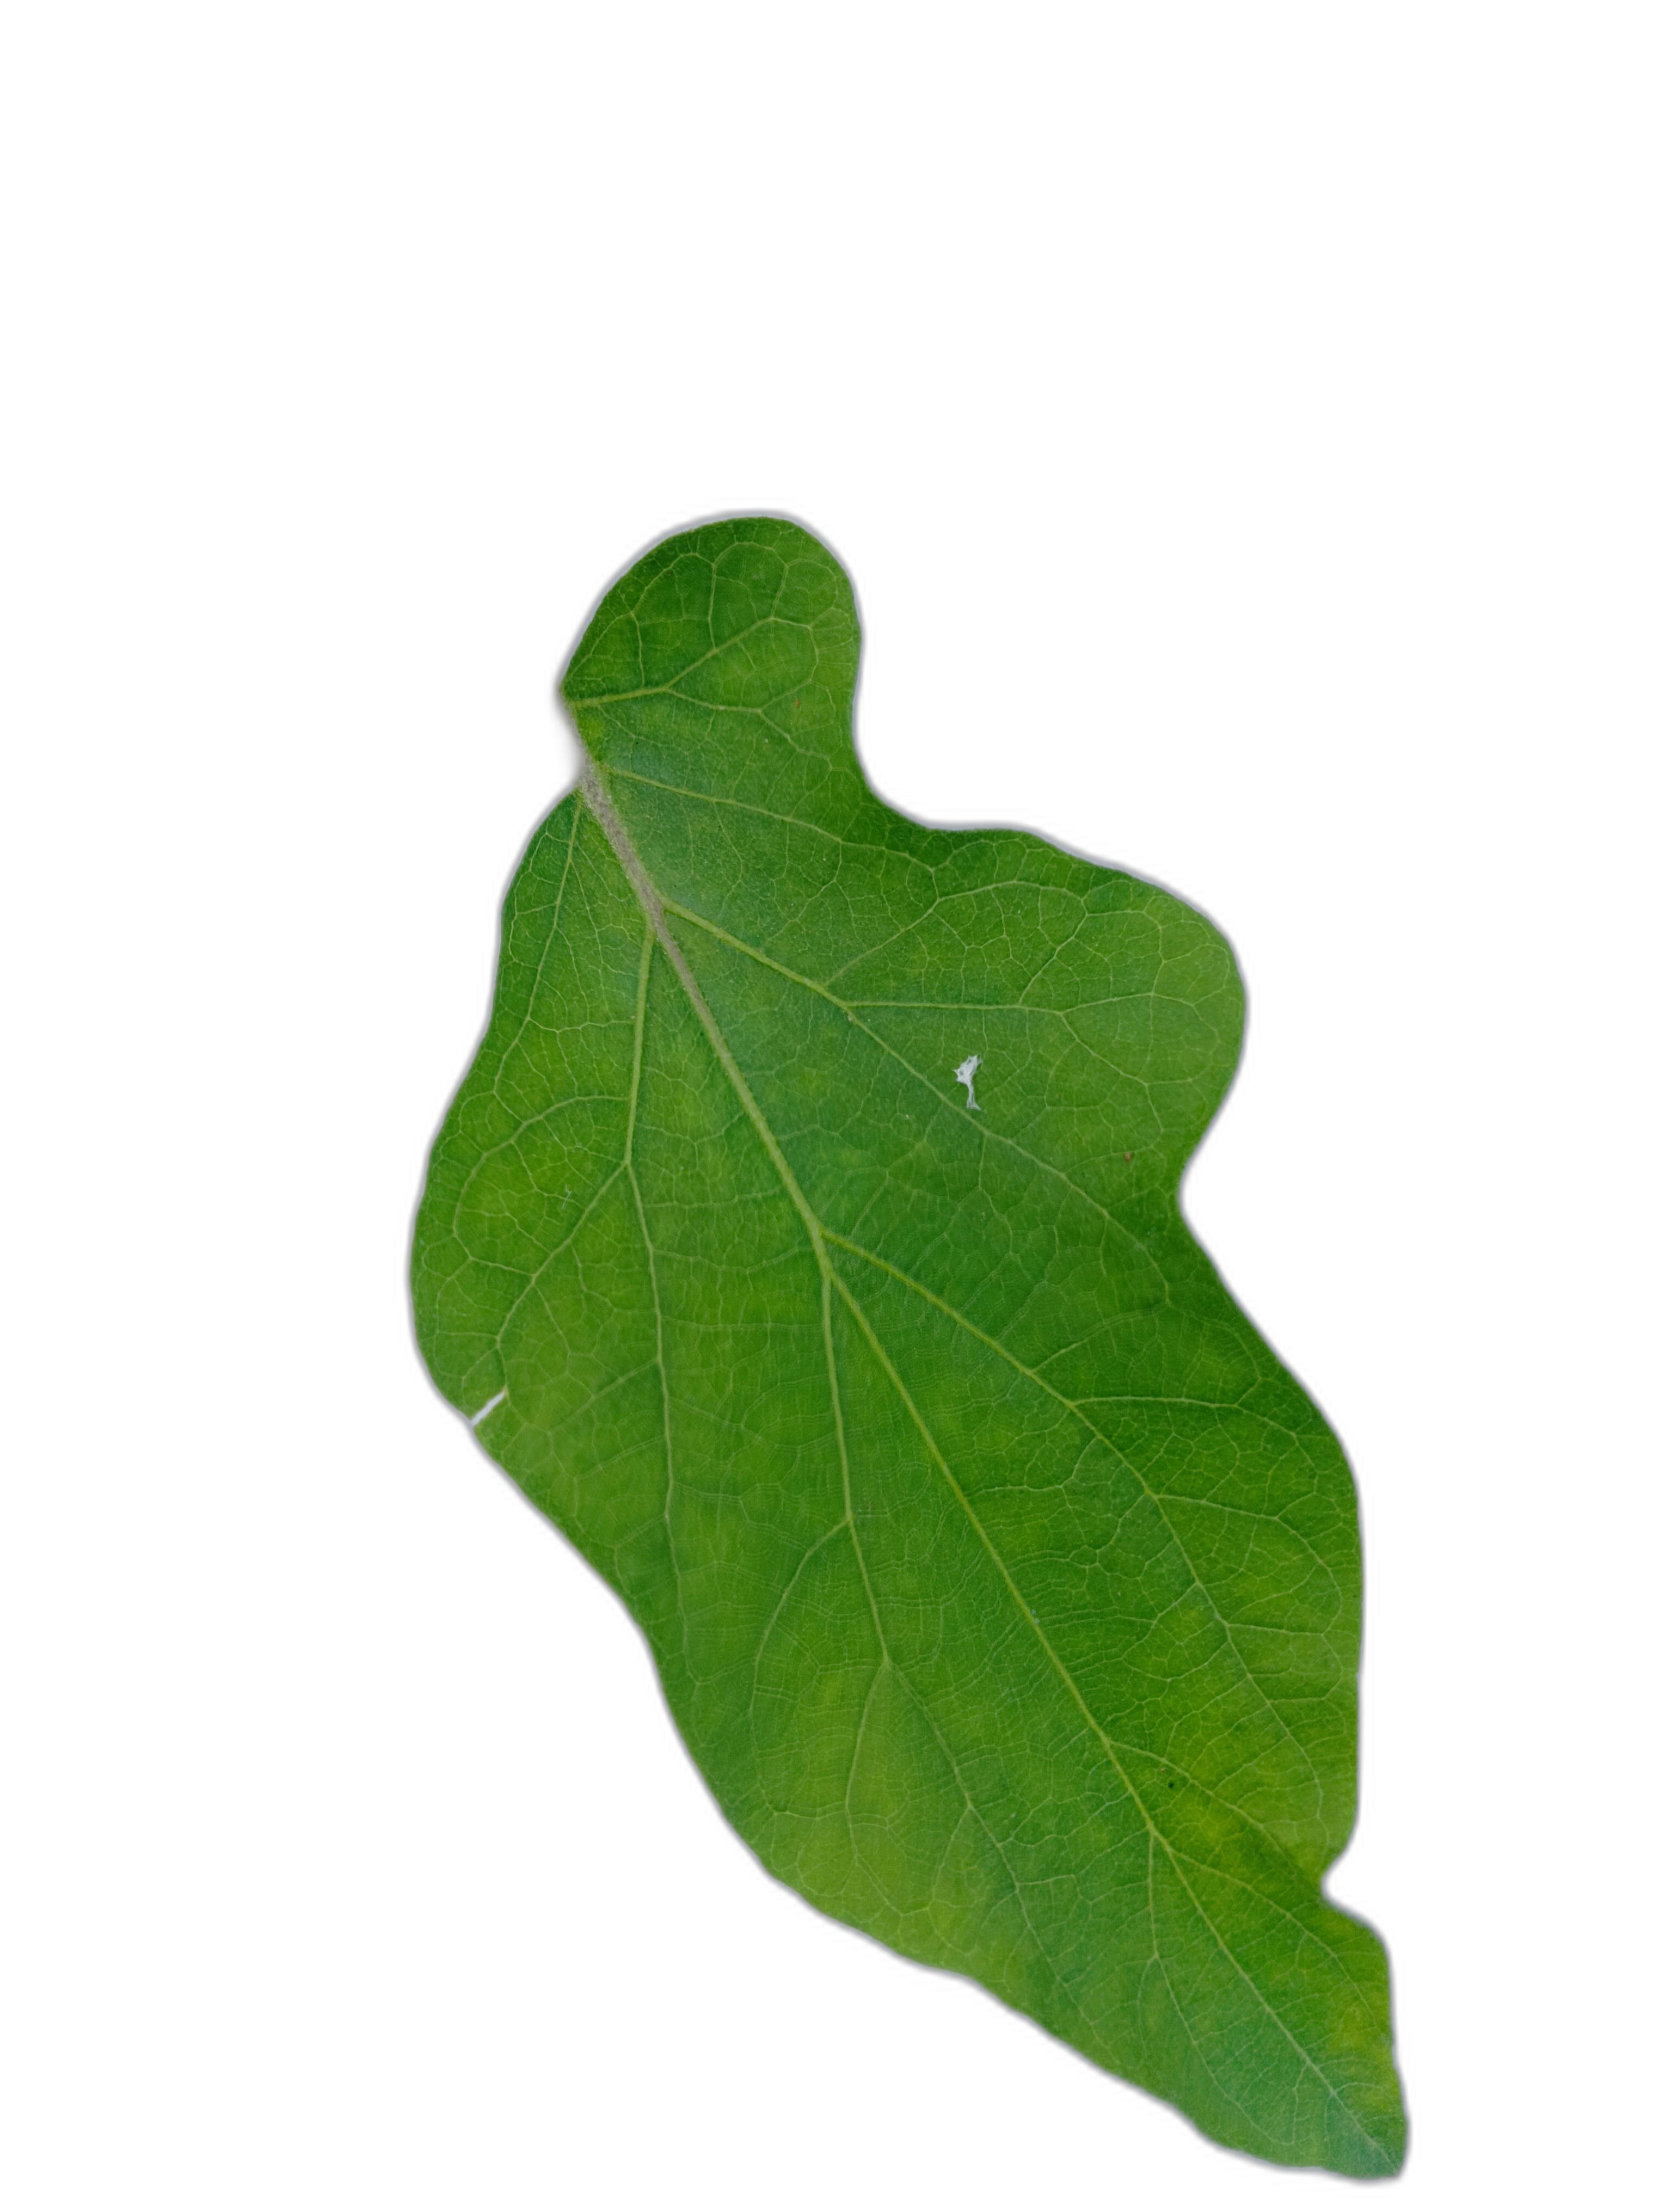
Label: Healthy Leaf